Socialist Standard

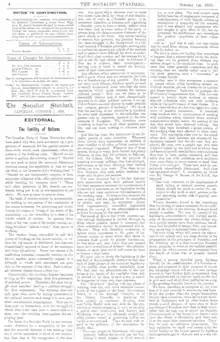
October 1904 editorial of the "Socialist Standard" second issue

The first editor was Robert Elrick. The "Socialist Standard" has also carried translations of continental writers. Under the Defence of the Realm Act 1914, it was placed on a secret list of papers and magazines banned for export during World War I for its call for workers to refuse to fight for their countries and instead join the class war. In 1915, it published an article written by a member of the Bolshevik party calling for a socialist solution to the war. In 1918, the paper voiced the first doubts of the SPGB regarding the Bolshevik Revolution in Russia.